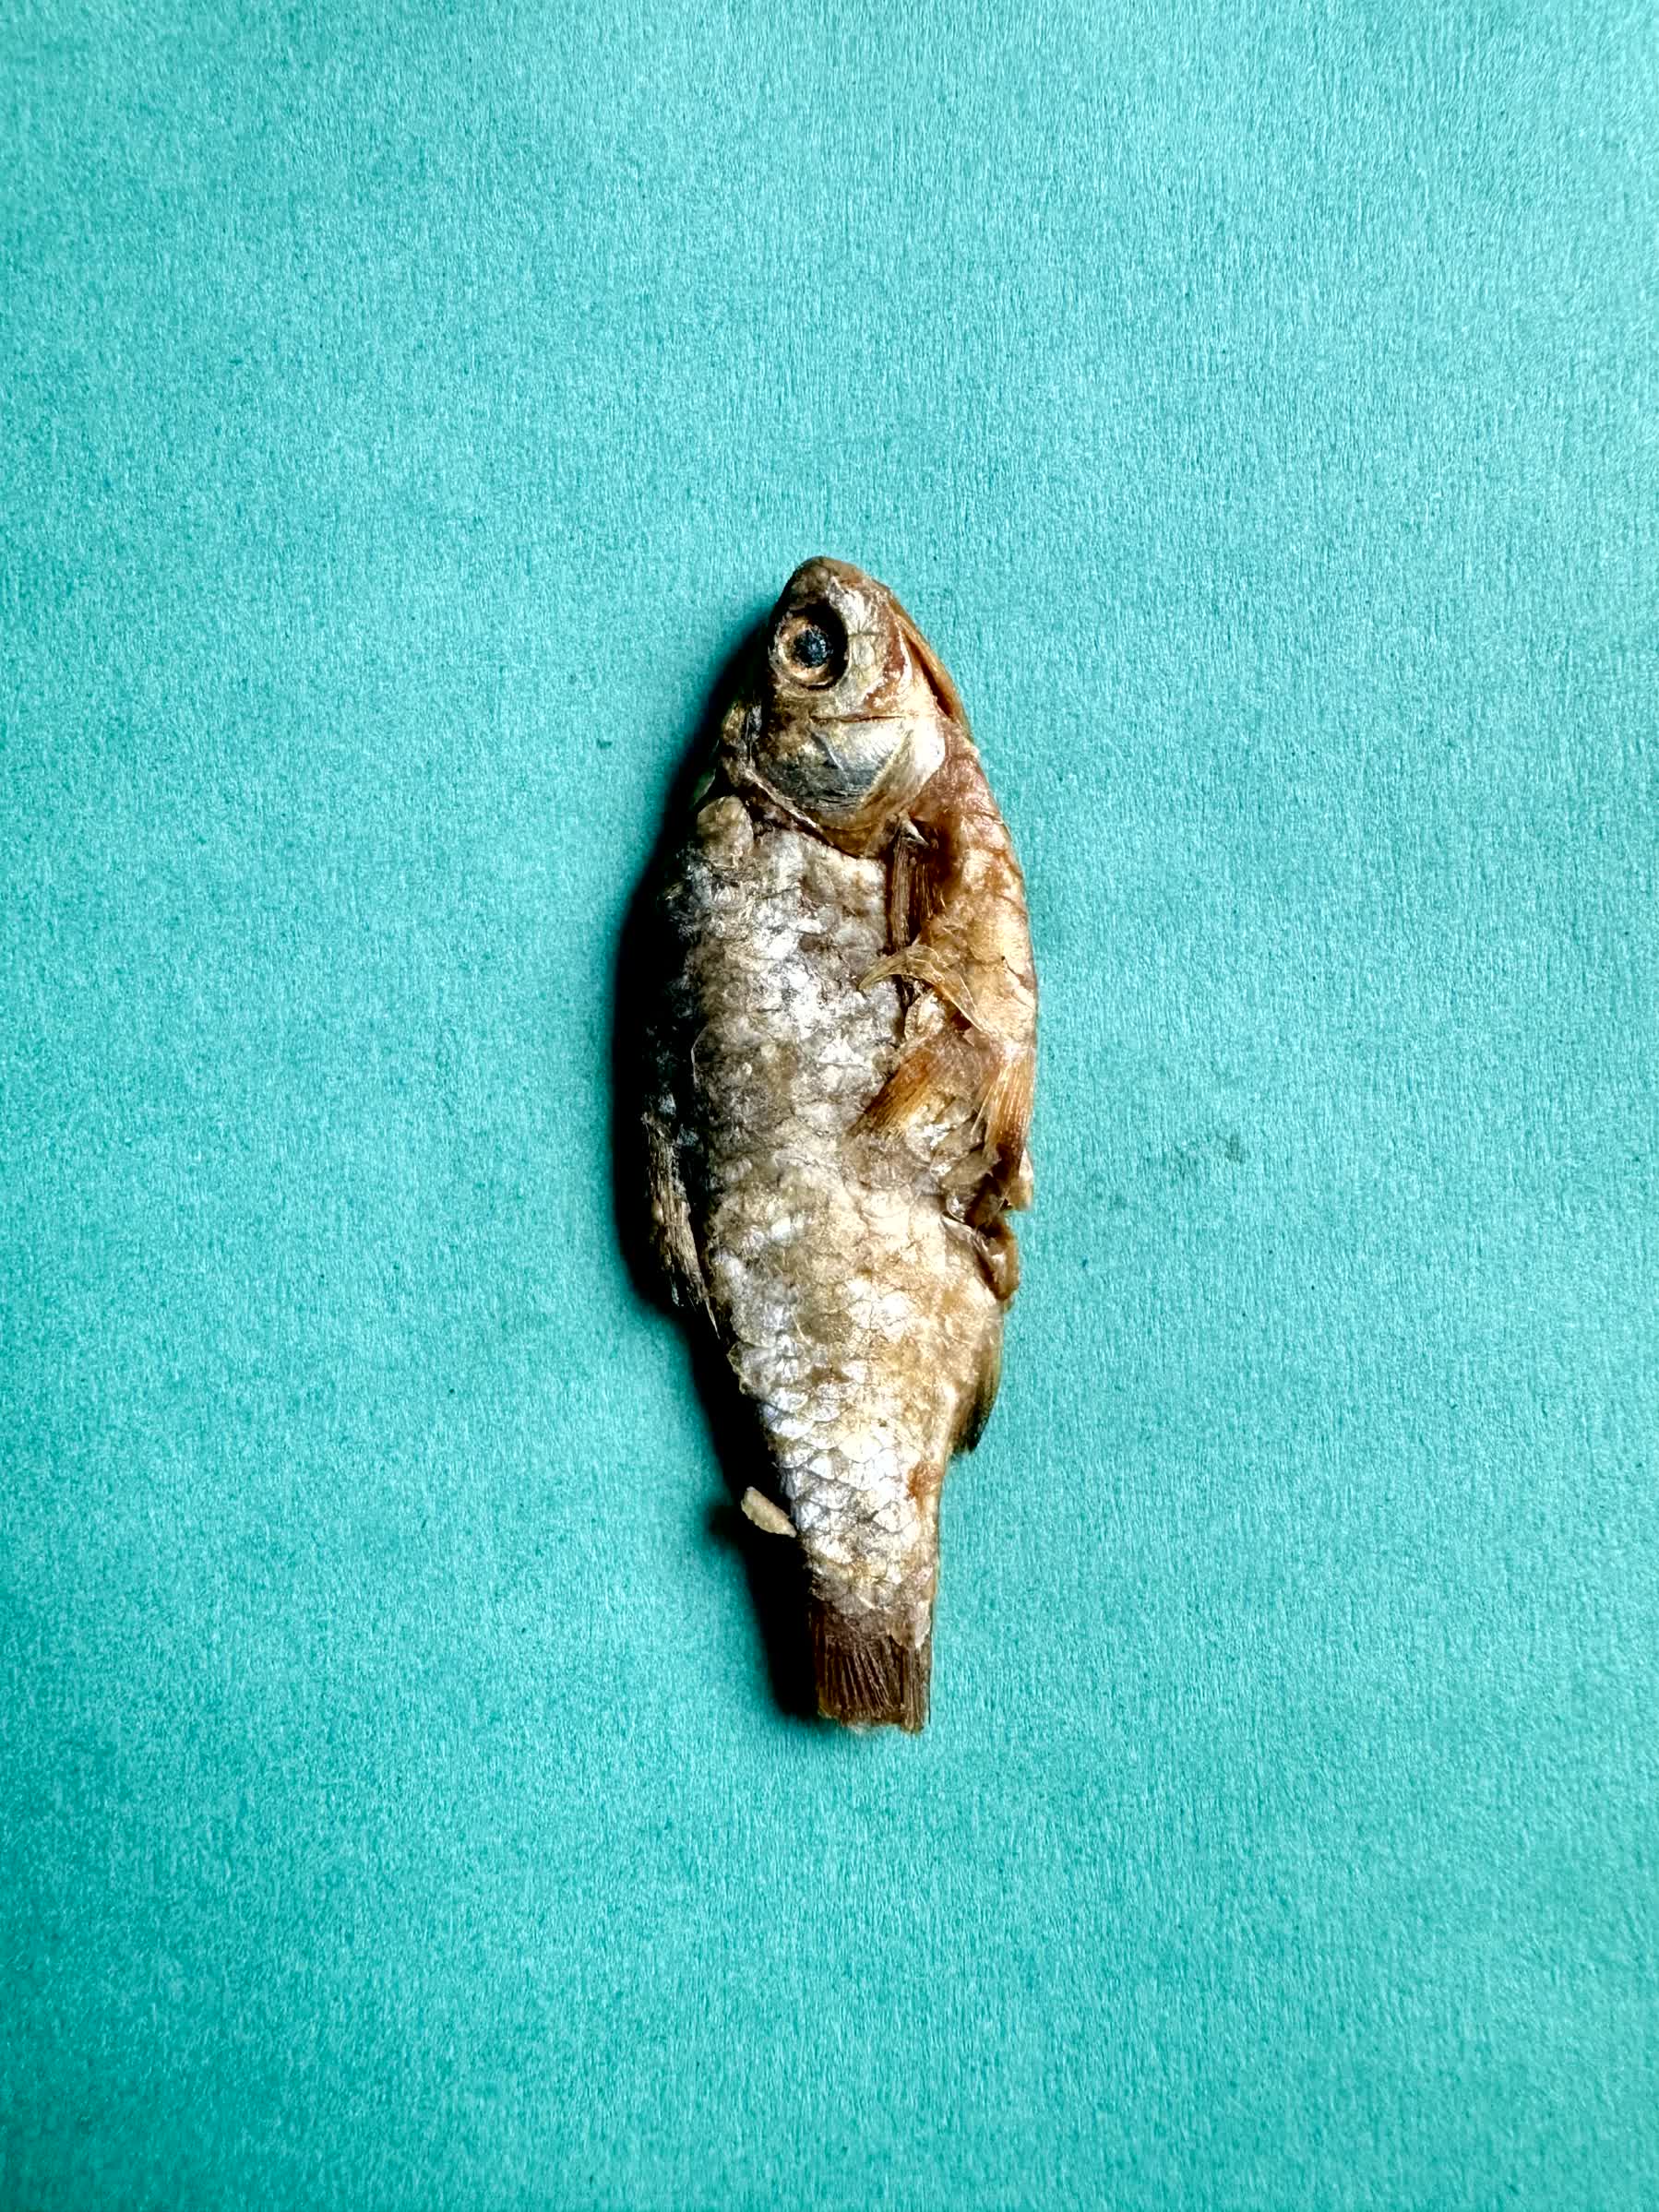
Species: puti chepa